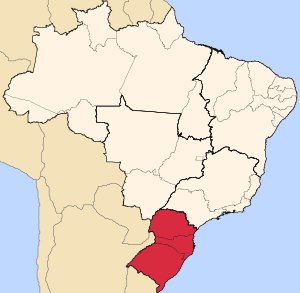
Sul (region)
Suls placering i Brasilien
Sul er den sydligste af Brasiliens fem regioner og består af delstaterne Paraná, Santa Catarina og Rio Grande do Sul. Regionen er kendt for at have den højeste levestandard i Brasilien.